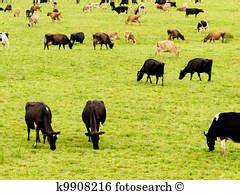
Label: mucca